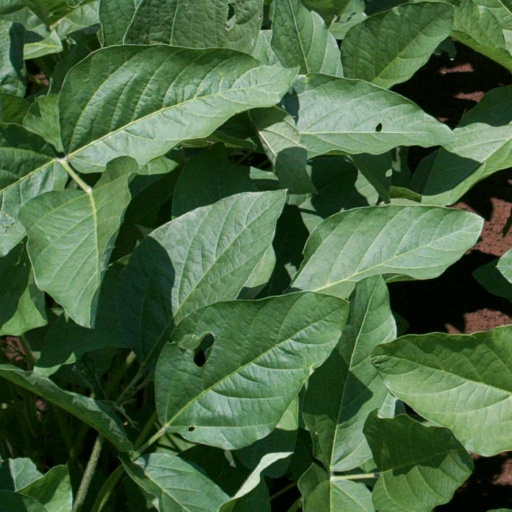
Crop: soybean